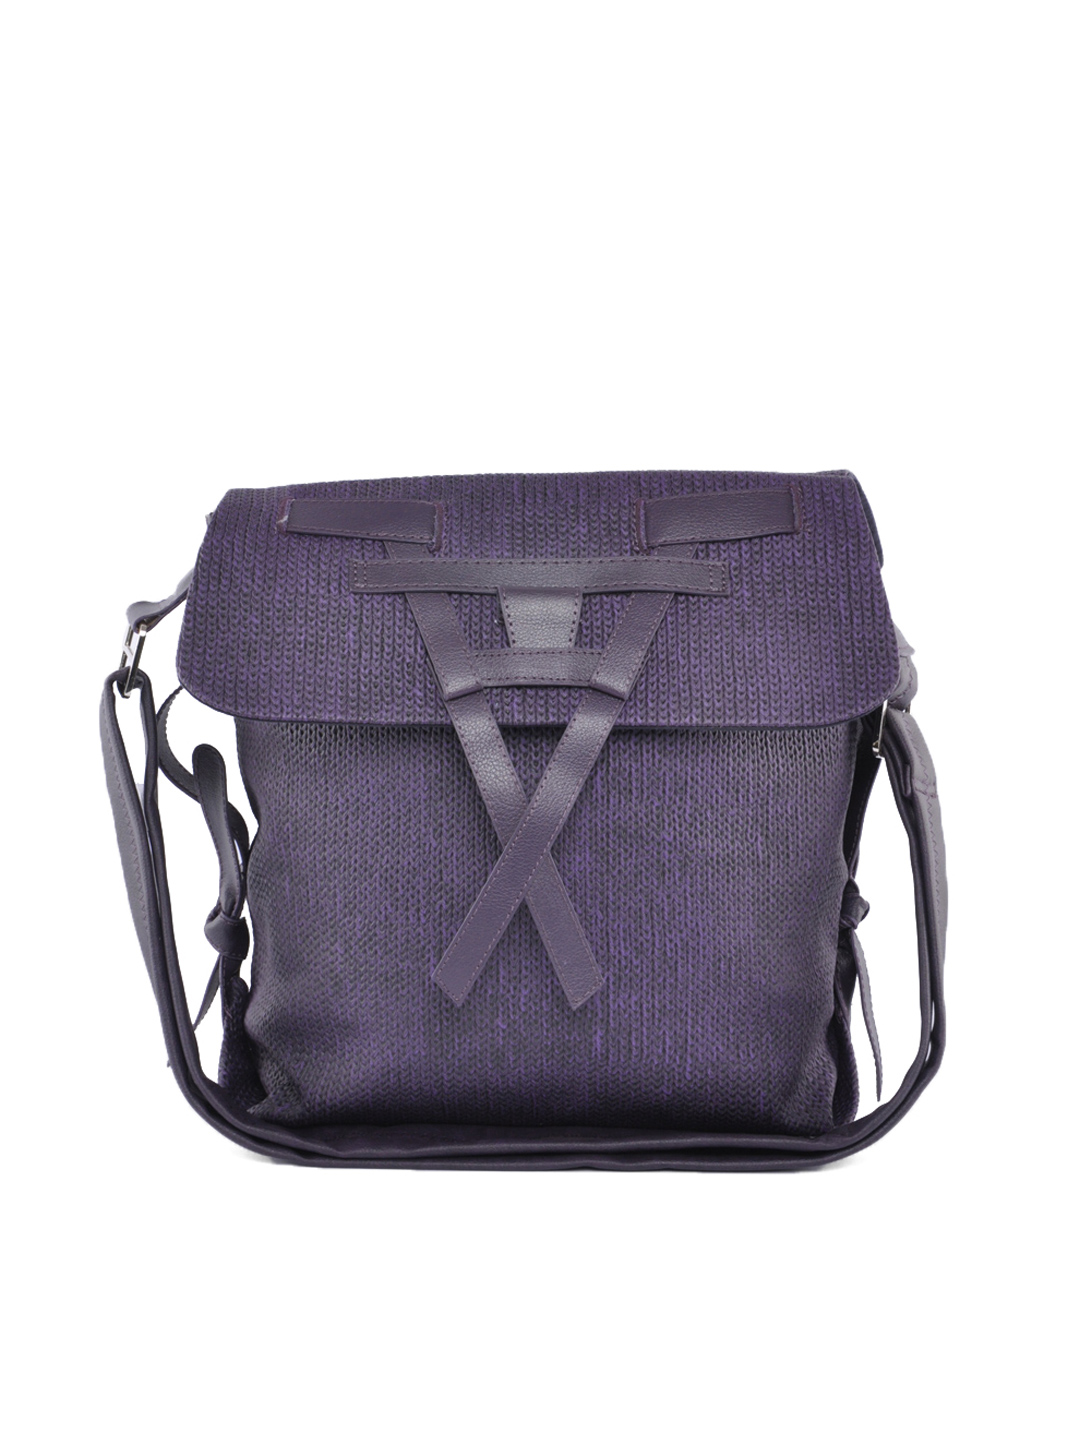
Baggit Women Libra Jhuti Purple Handbag
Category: Accessories / Bags / Handbags
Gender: Women
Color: Purple
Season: Winter 2016
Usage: Casual